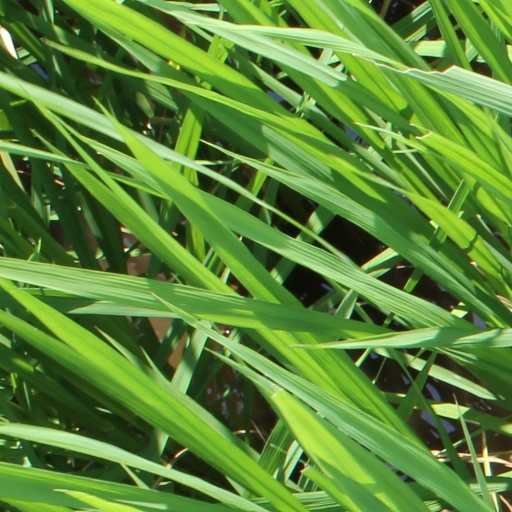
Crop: rice